Rhode Island Route 99

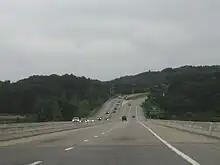
Northbound Route 99 in Lincoln looking toward the Blackstone River Bridge

RIDOT conducted further planning and environmental studies in the 1970s, proposing to construct the four-lane freeway with a dual carriageway and a landscaped median. The freeway would be constructed over a right-of-way, running through mostly undeveloped land in the Blackstone River Valley. RIDOT planned to construct the highway first as a two-lane freeway to be upgraded at a later date.